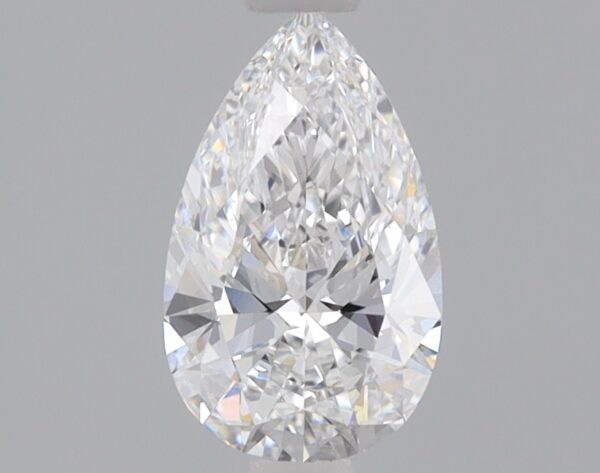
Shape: pear
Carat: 0.86
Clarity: VS1
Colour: D
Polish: EX
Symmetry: EX
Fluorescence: NONE
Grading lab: IGI
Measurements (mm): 8.68 x 5.26 x 3.17